First Balochistan conflict

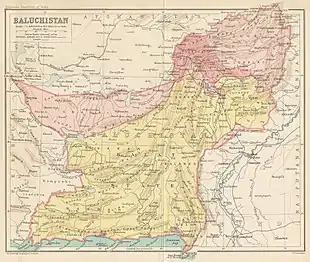
Map of the Baluchistan Agency

The First Balochistan conflict was a rebellion instigated by Prince Agha Abdul Karim and Prince Muhammad Rahim of Kalat in response to the accession of Kalat and with the aim of establishing Kalat as a sovereign state, independent of Pakistan. With the arrest of the princes and the loss of many men, the rebellion came to an end in 1950 as Pakistan recaptured all territories.